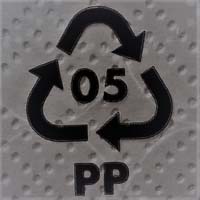
Plastic recycling code class: 5_polypropylene_PP